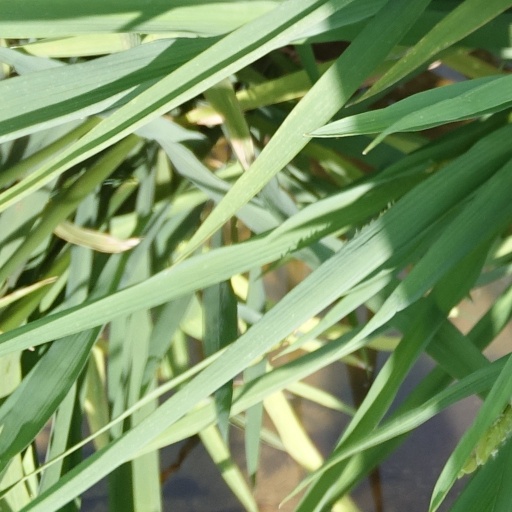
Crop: rice